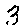
Label: 3